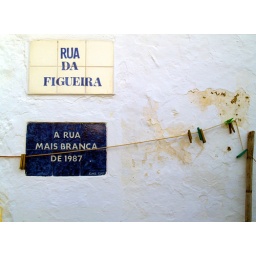
Rua da Figueira (Fig tree strett), the whitest street of 1987 in Serpa.